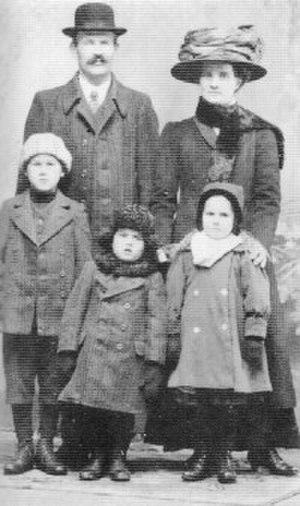
Tauno Palo, est un chanteur et un acteur de l'âge d'or du cinéma finlandais.